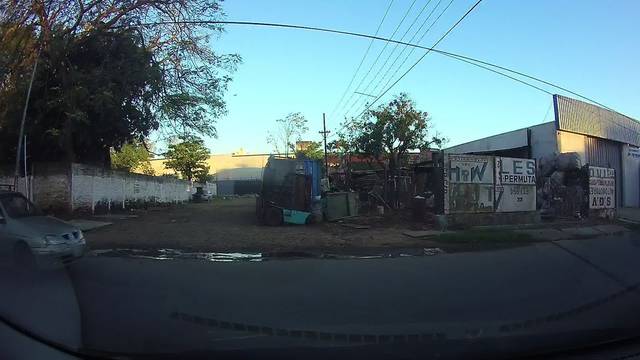
Region: Paraguay
Coordinates: -25.326, -57.548